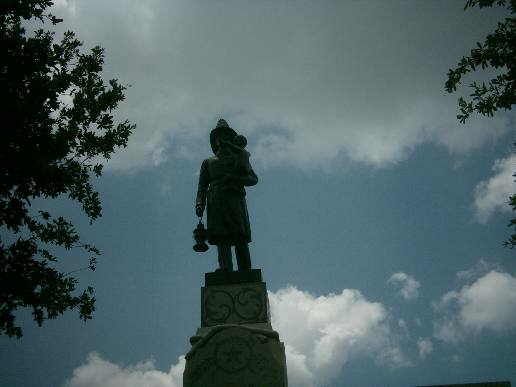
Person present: No